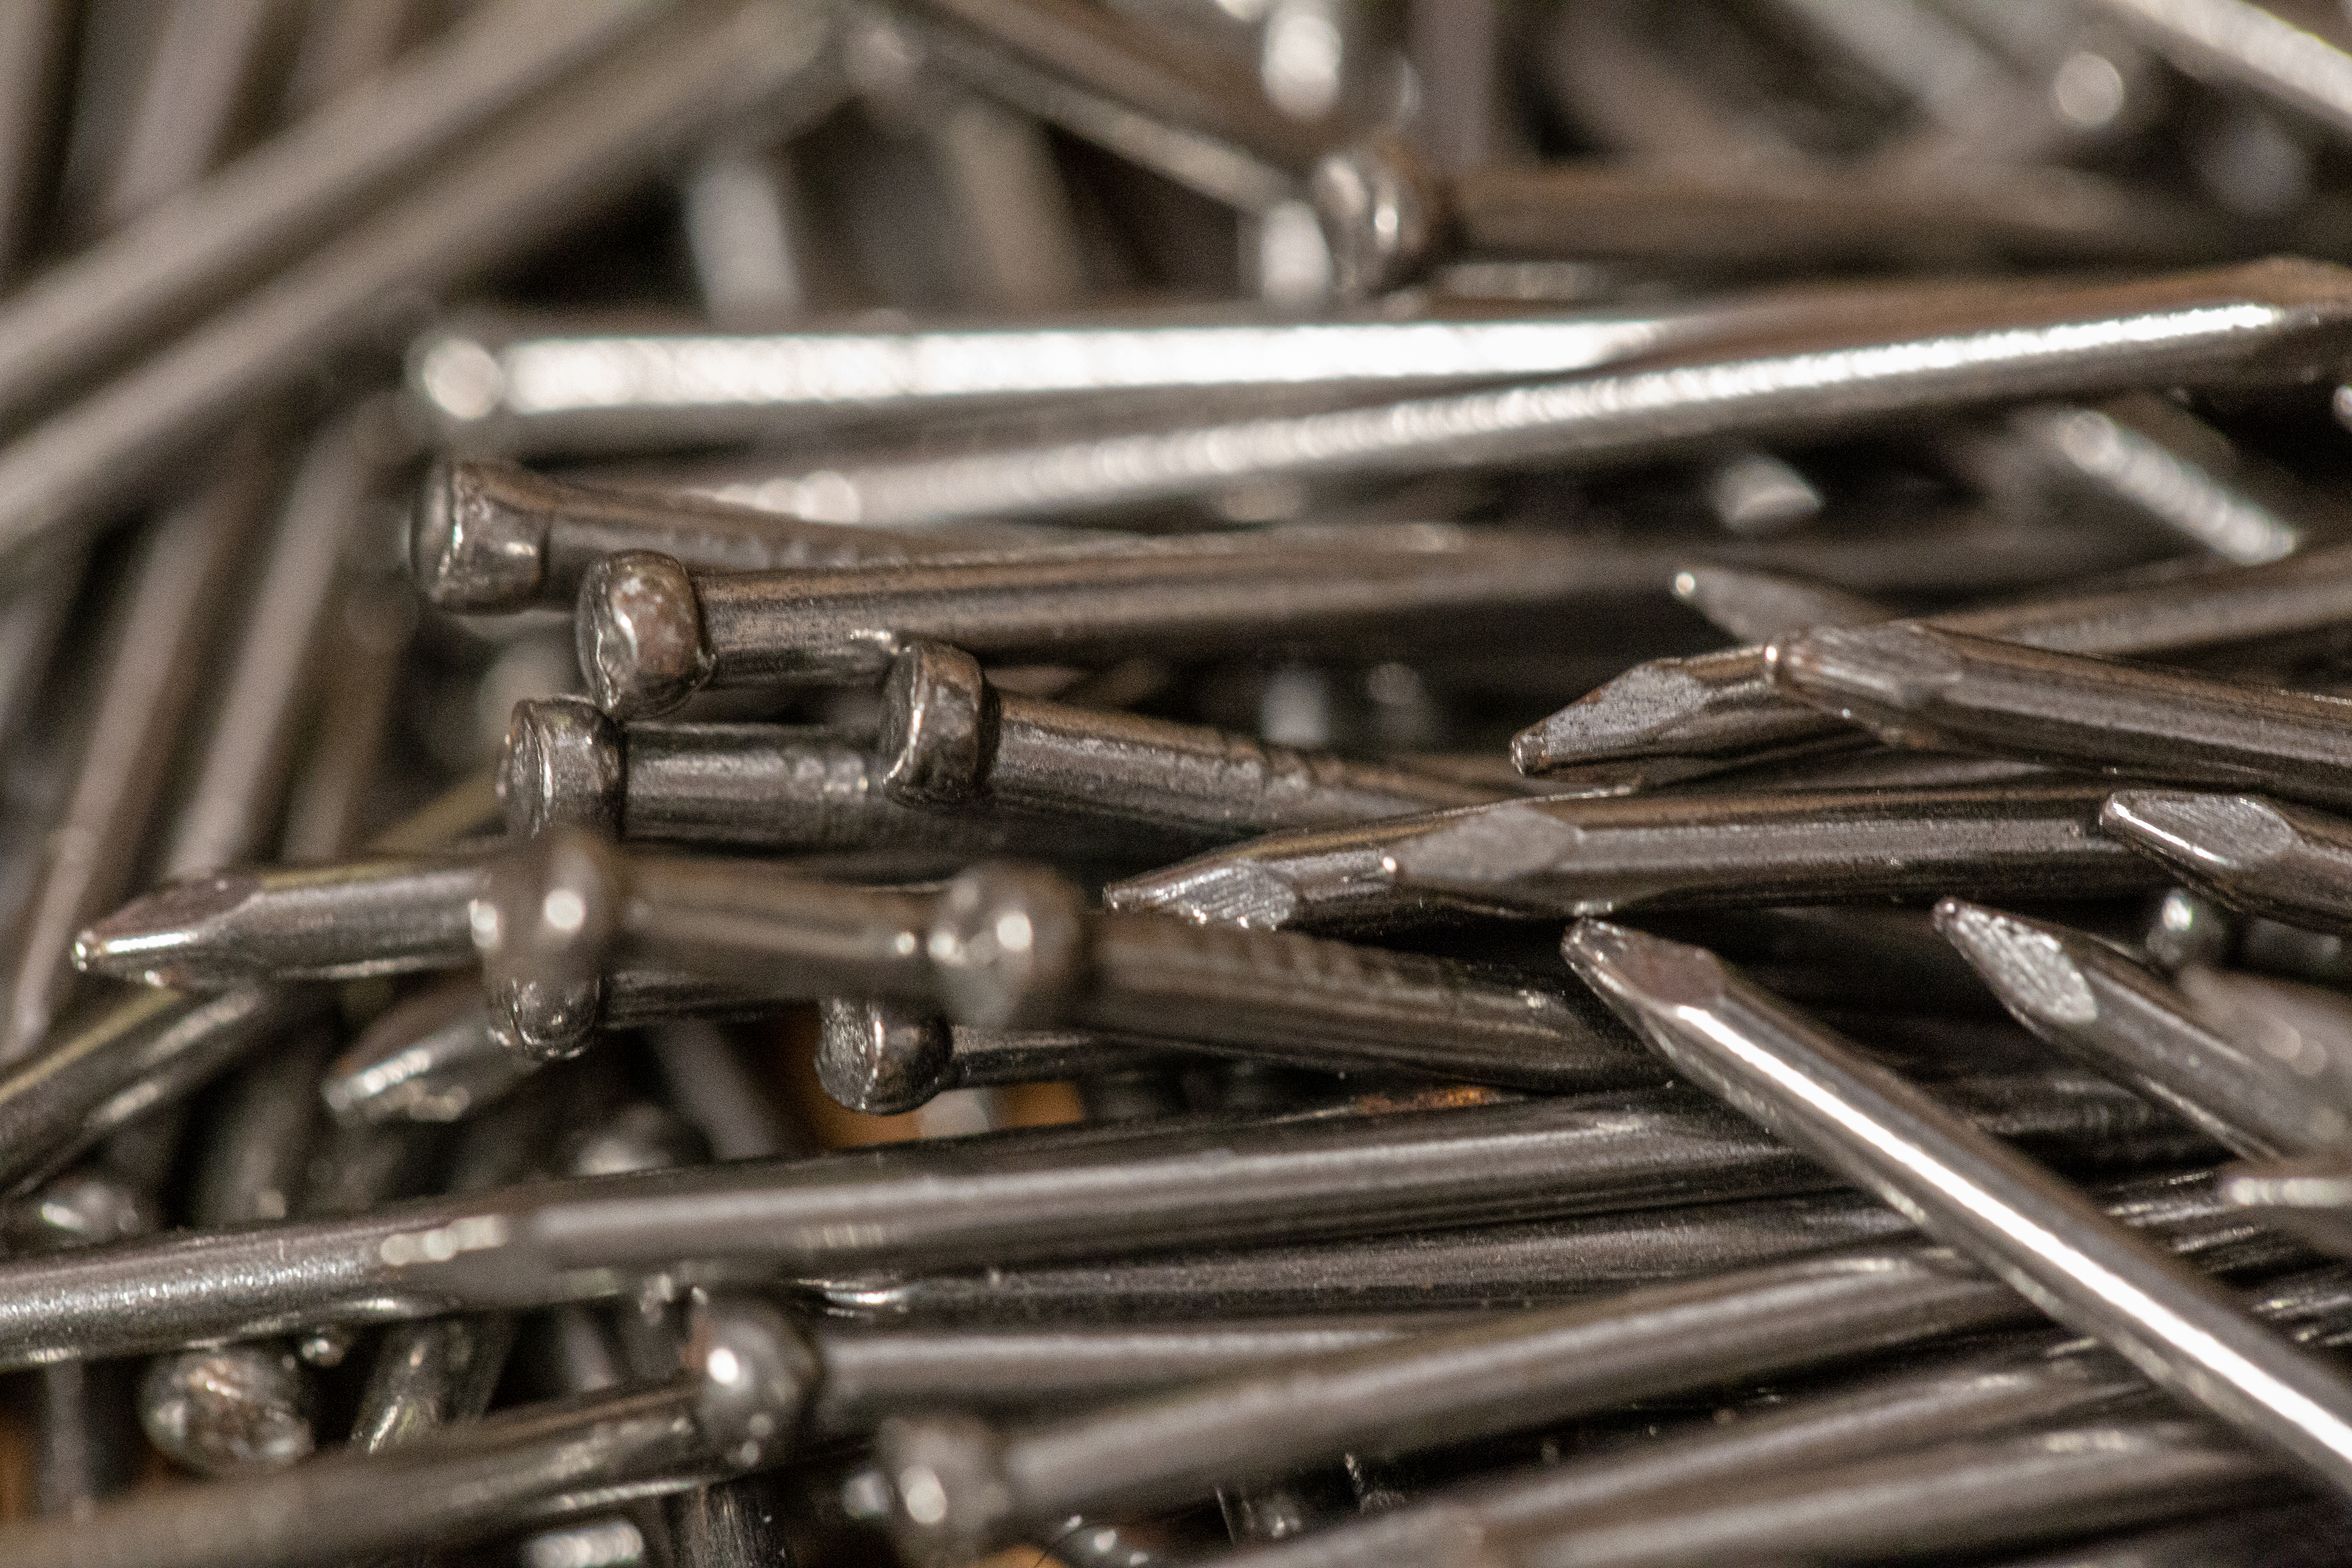
tool, wood, nickel, composite material, auto part, metal, screw, close up, bicycle part, automotive wheel system, automotive tire, aluminium, steel, titanium, engineering, lead, office supplies, copper, household hardware, nail, scrap, musical instrument, electronics accessory, cylinder, rim, pipe